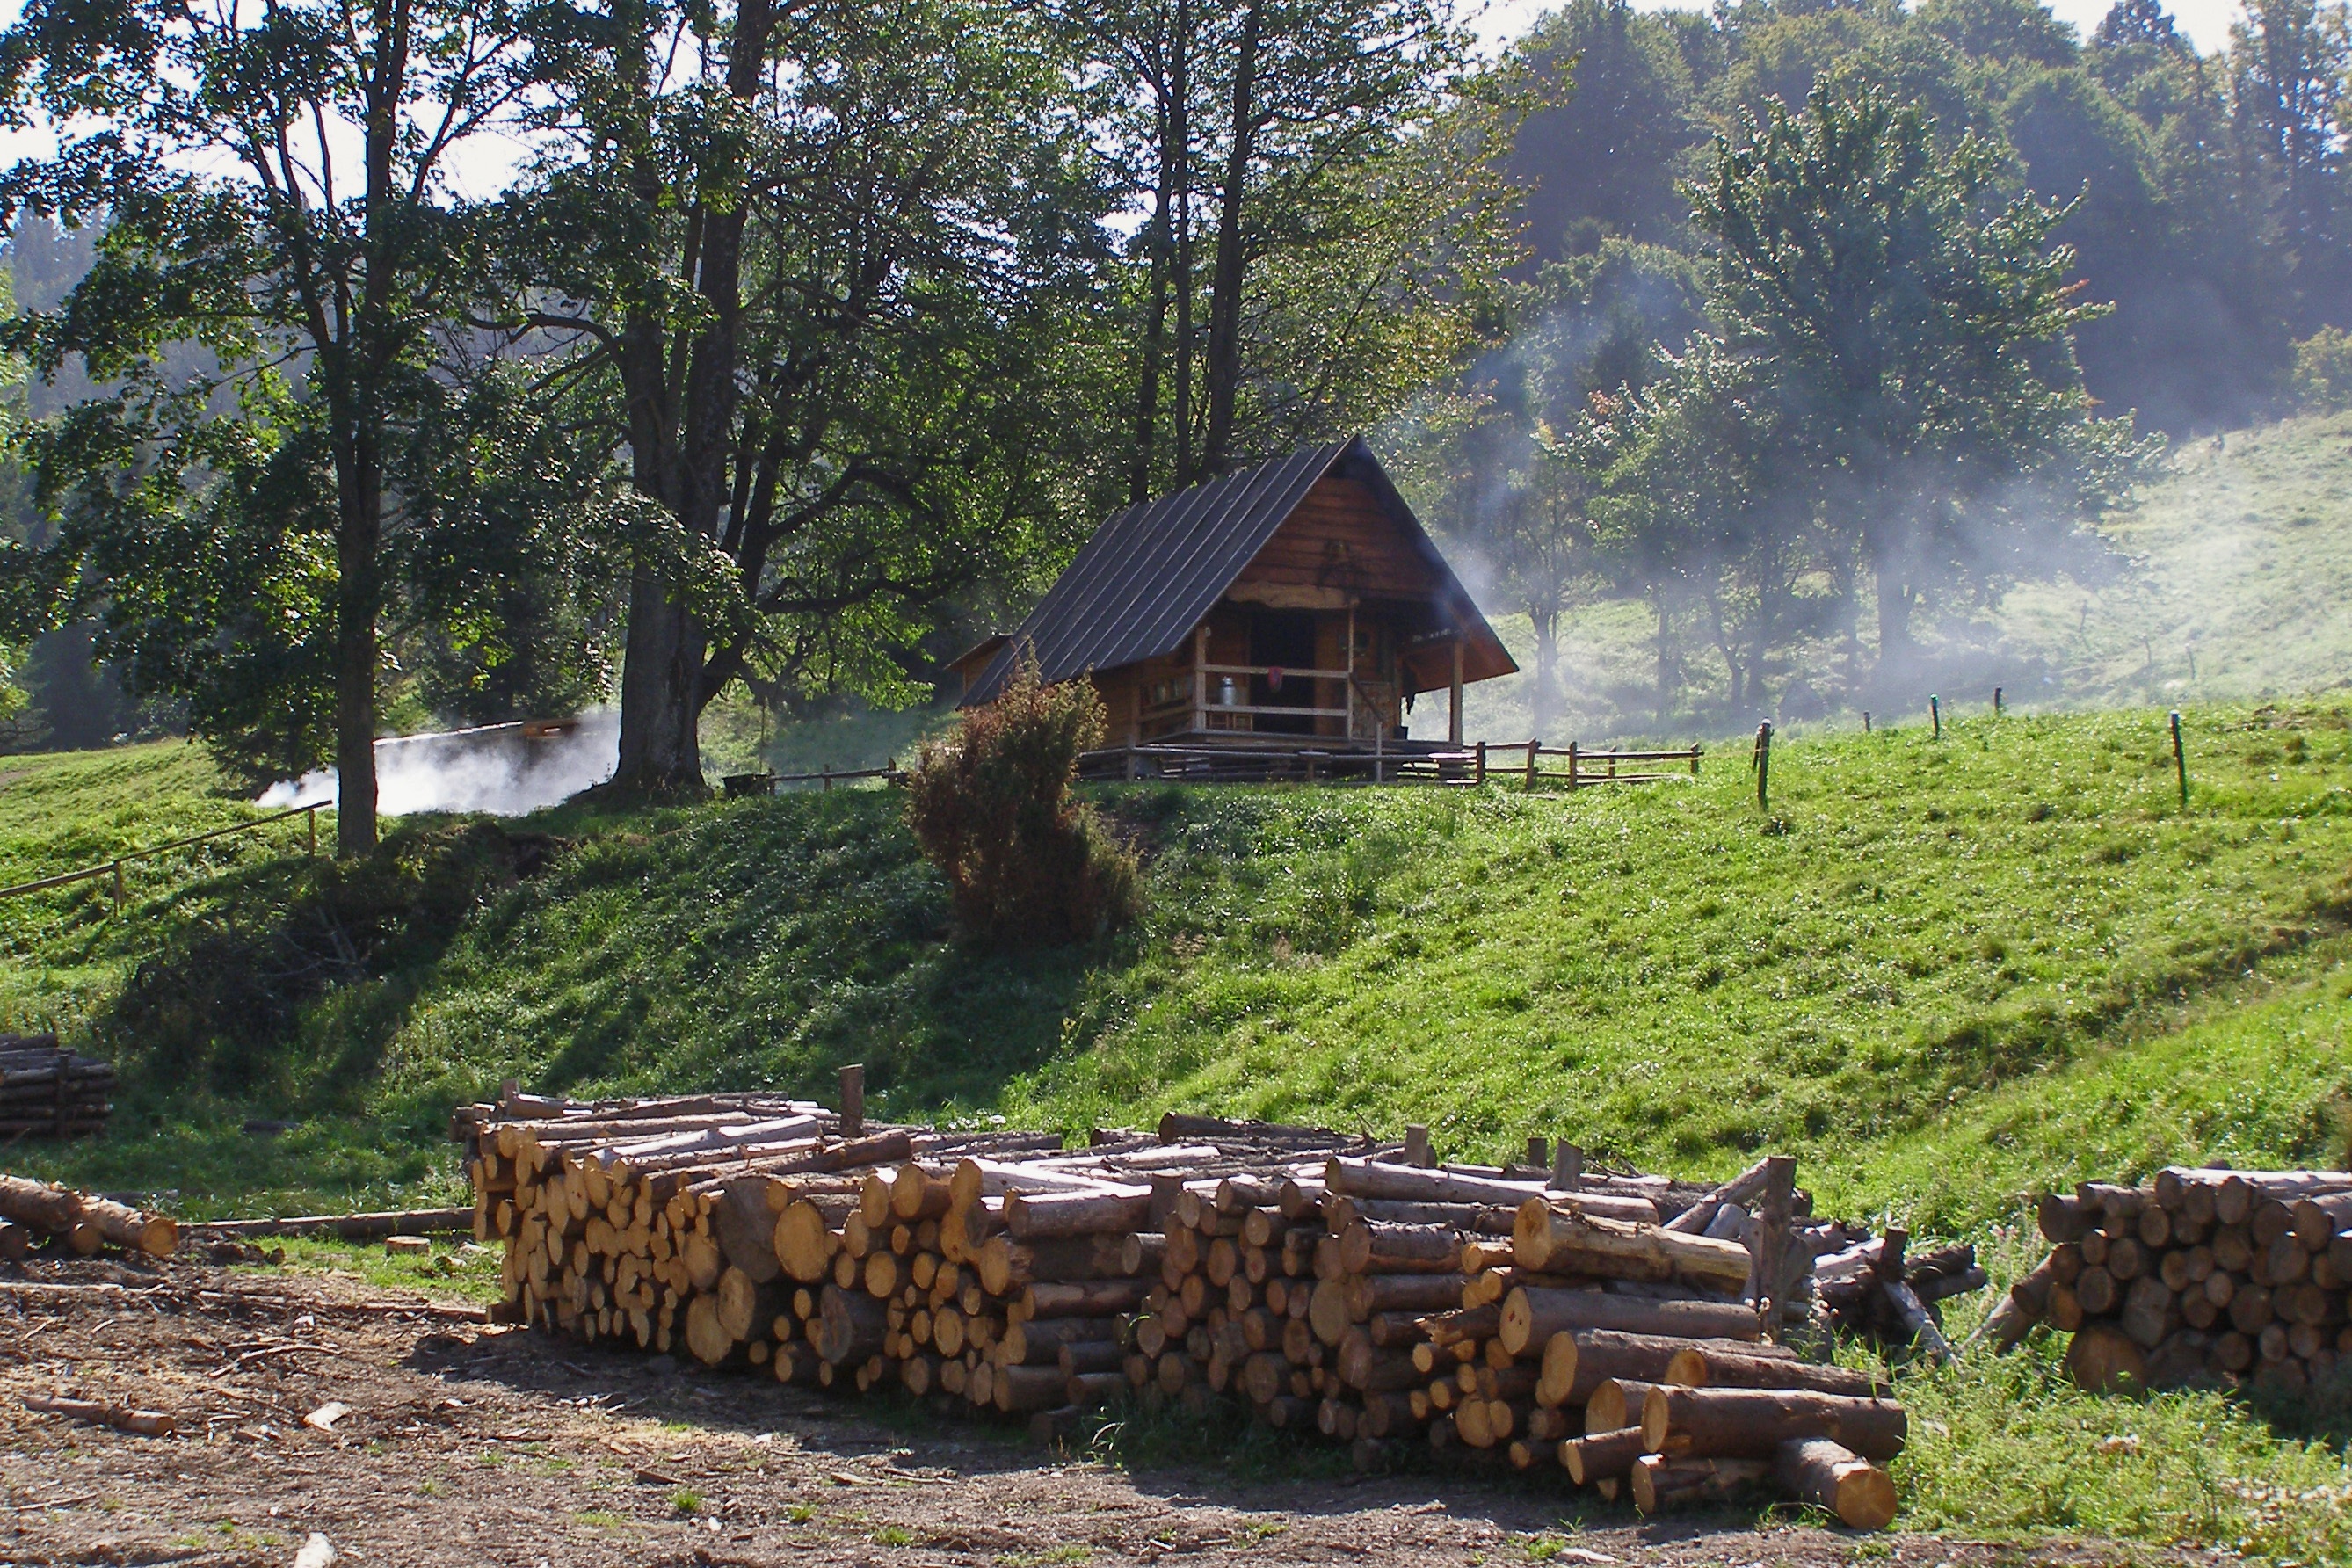
tree, wood, farm, smoke, summer, hut, village, cottage, agriculture, holidays, mountains, poland, rural area, shepherd's hut, szczawnica, jaworki, cheese making